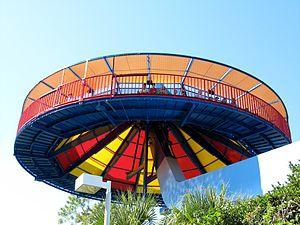
Legoland Florida, anciennement Cypress Gardens puis Cypress Gardens Adventure Park, est un parc d'attractions situé près de Winter Haven, en Floride, aux États-Unis.